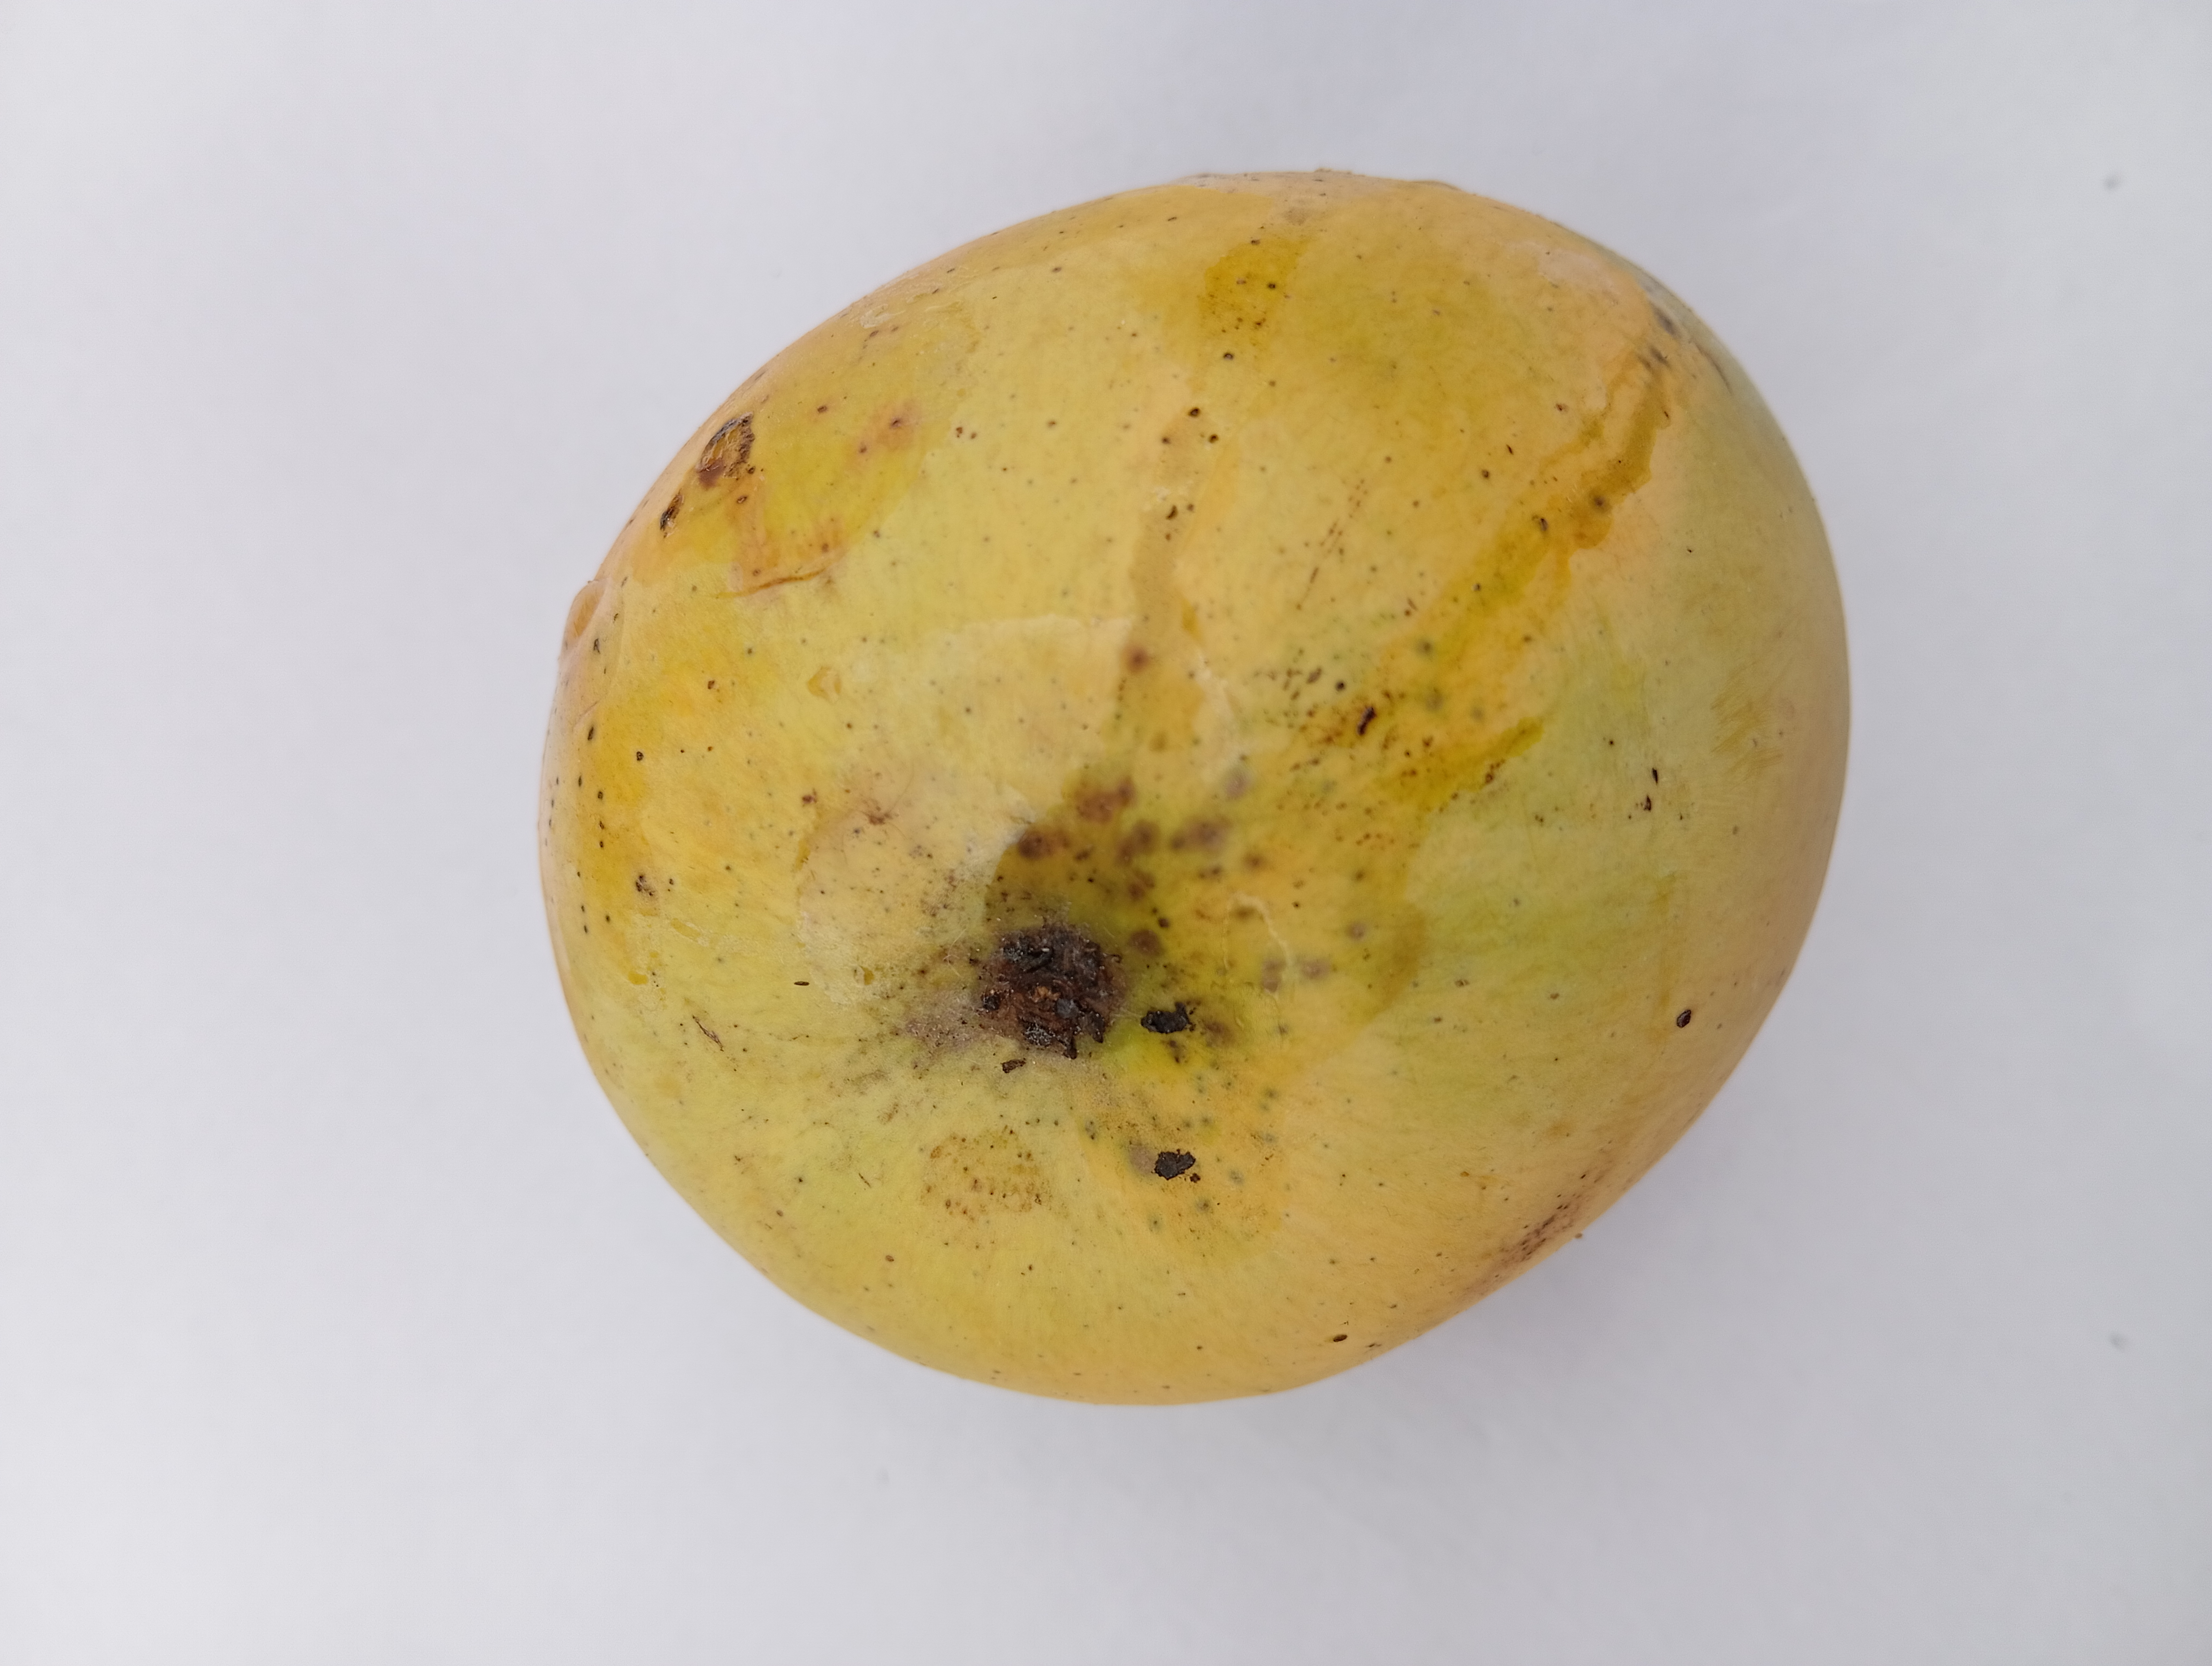
Mango variety: Sundari